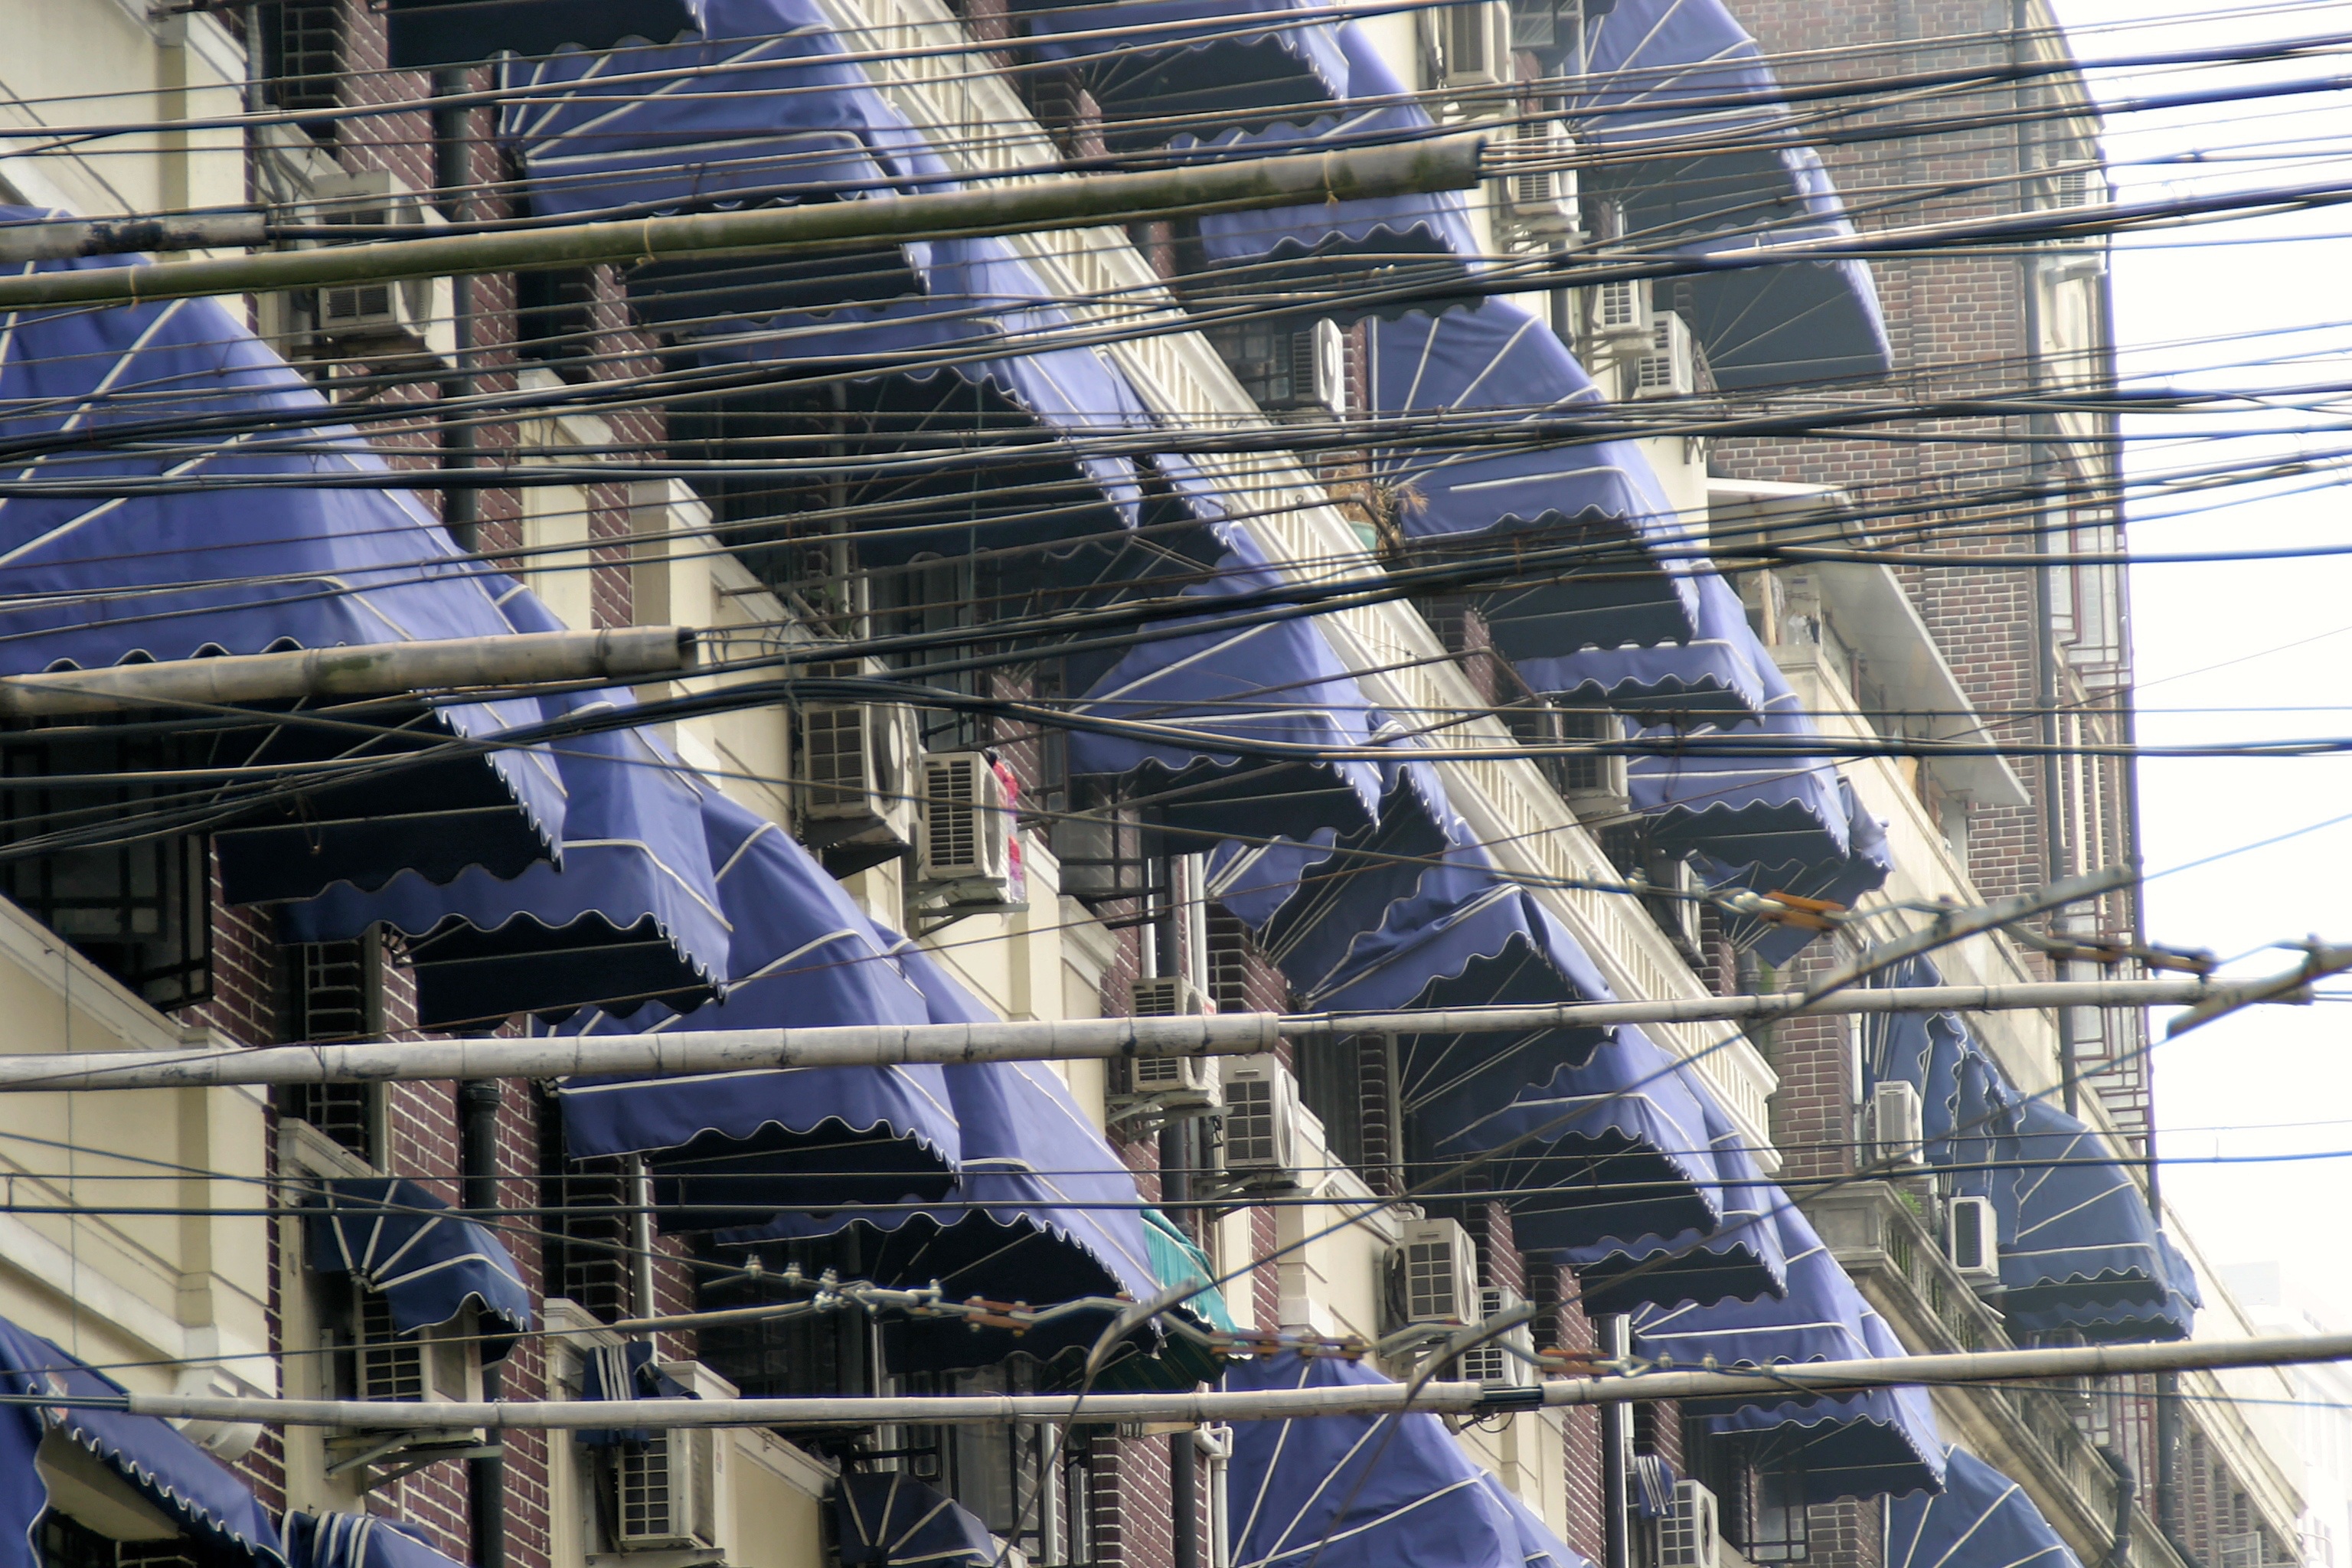
architecture, structure, glass, building, skyscraper, stone, downtown, facade, blue, modern, stadium, arena, scaffolding, headquarters, mirroring, urban area, sport venue